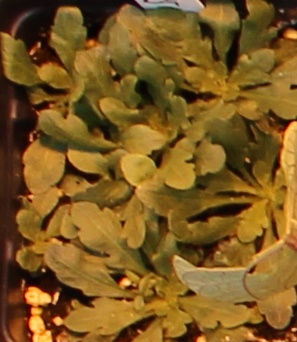
Label: Horseweed